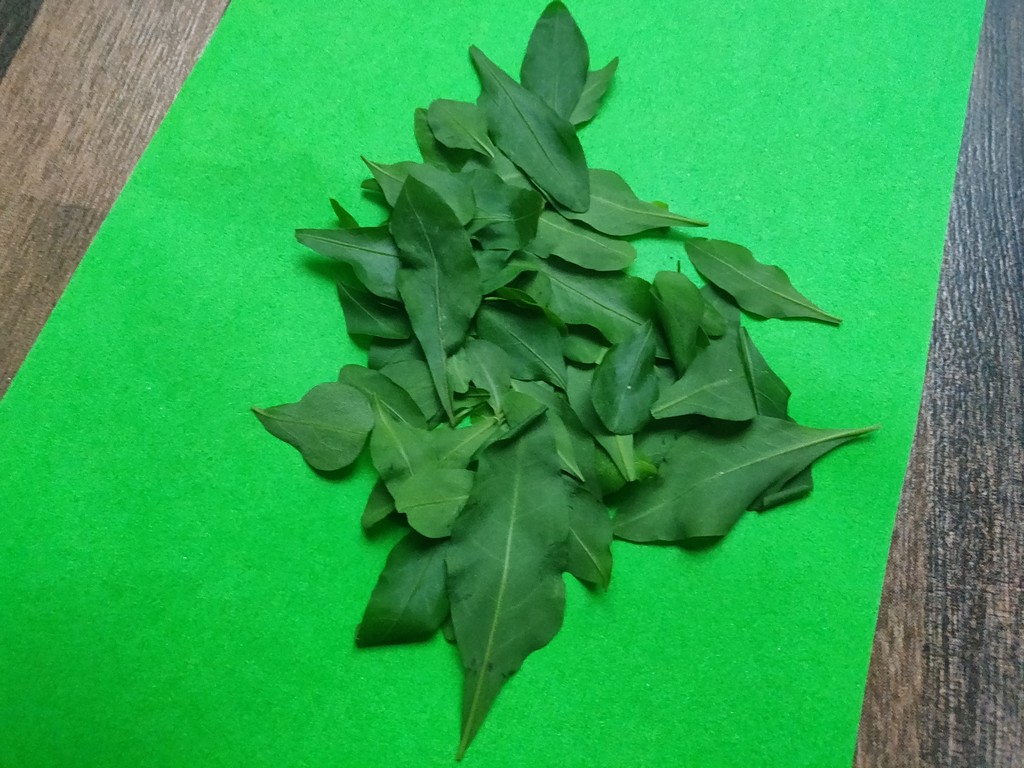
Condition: Healthy
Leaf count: multiple
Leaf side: unknown